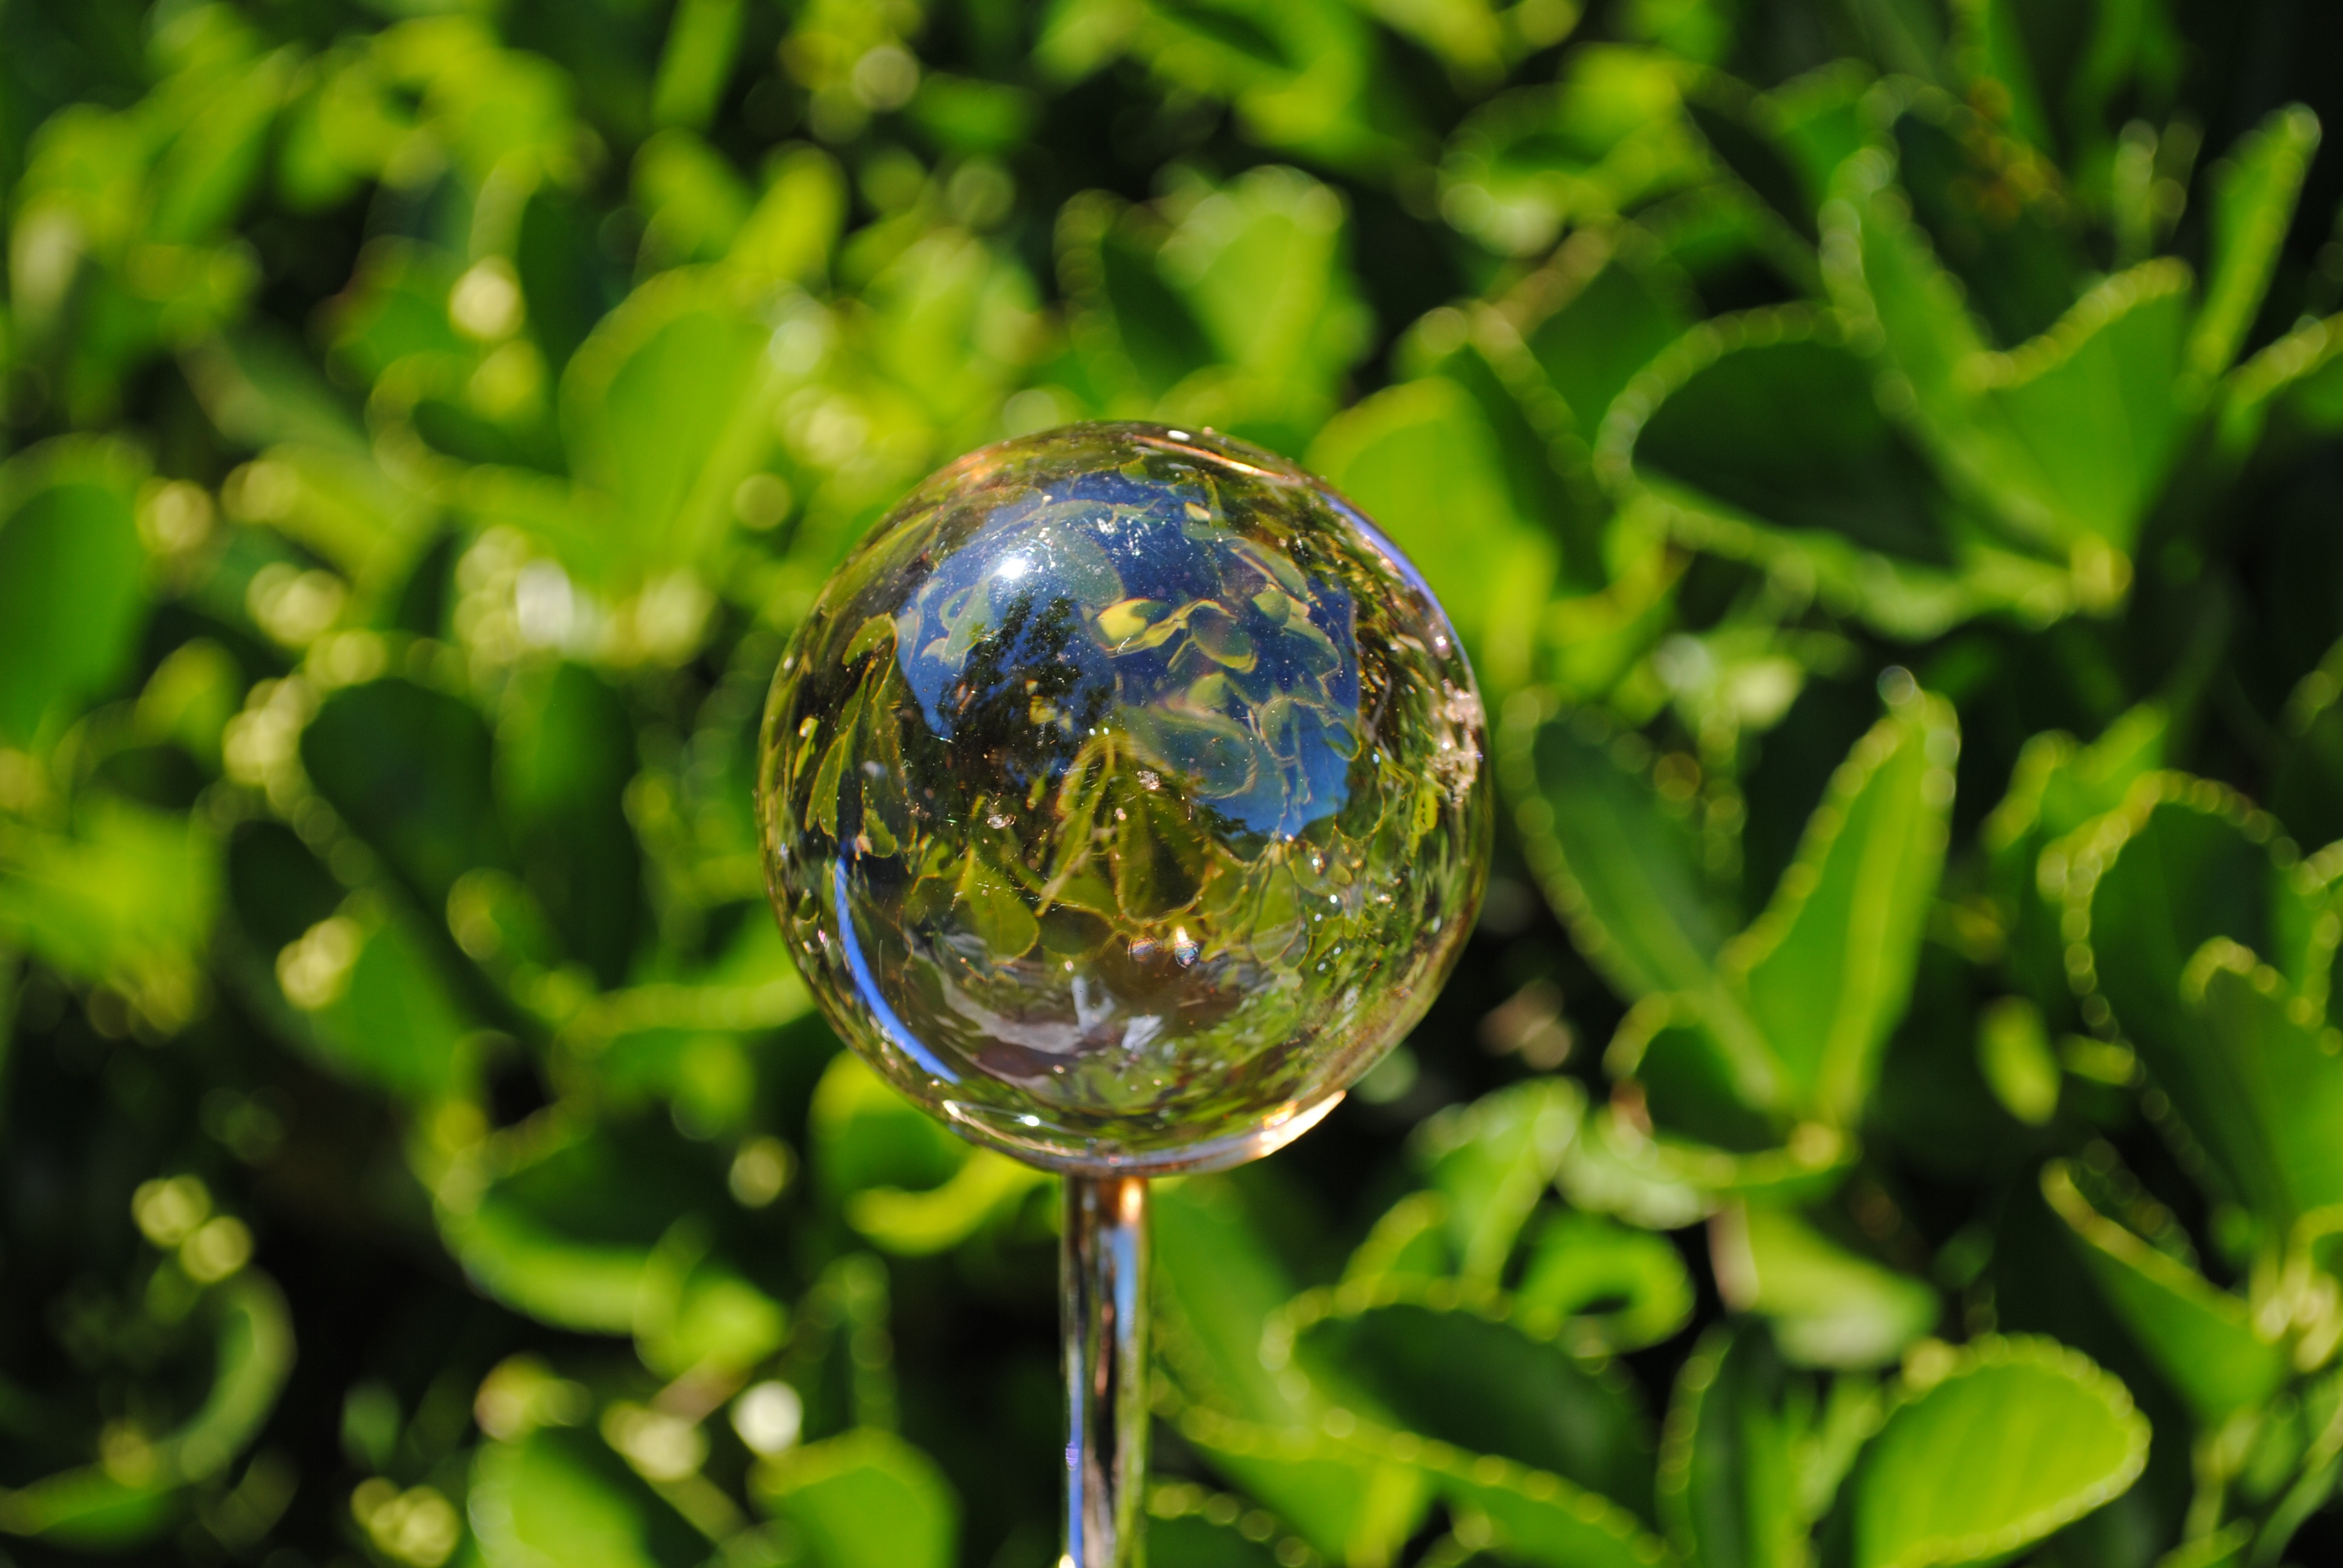
water, nature, grass, drop, plant, lawn, leaf, flower, green, botany, garden, flora, macro photography, reflection and light, reflection in a ball, garden of the sambucs